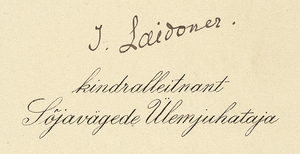
Johan Laidoner, né le 31 janvier 1884 près de Wieratz, mort le 13 mars 1953 à Vladimir en Russie soviétique, est un militaire estonien qui a joué un rôle central dans l'histoire de l'Estonie entre les deux guerres mondiales. Il a été commandant en chef de l'armée estonienne en 1918-1920, 1924-1925 et 1934-1940.